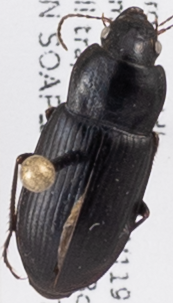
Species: Anisodactylus similis
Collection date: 2019-07-31
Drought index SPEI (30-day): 0.272
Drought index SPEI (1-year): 0.47
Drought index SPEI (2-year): -0.03